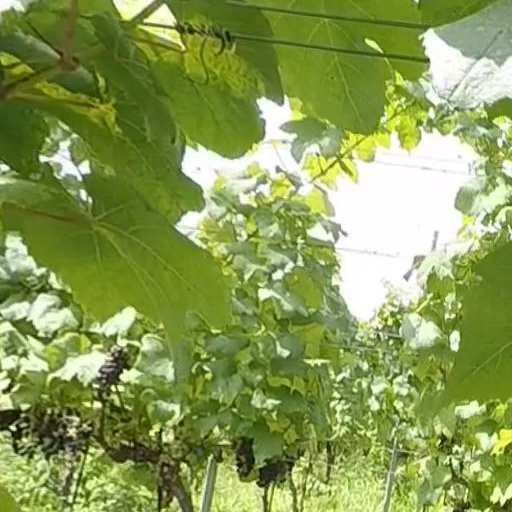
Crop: grape